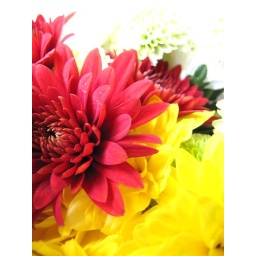
pink like red over top yellow